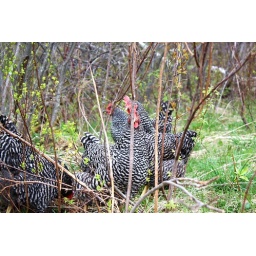
I got some of my best photos of the chickens when I lay in the field while they were at the edge of the woods.